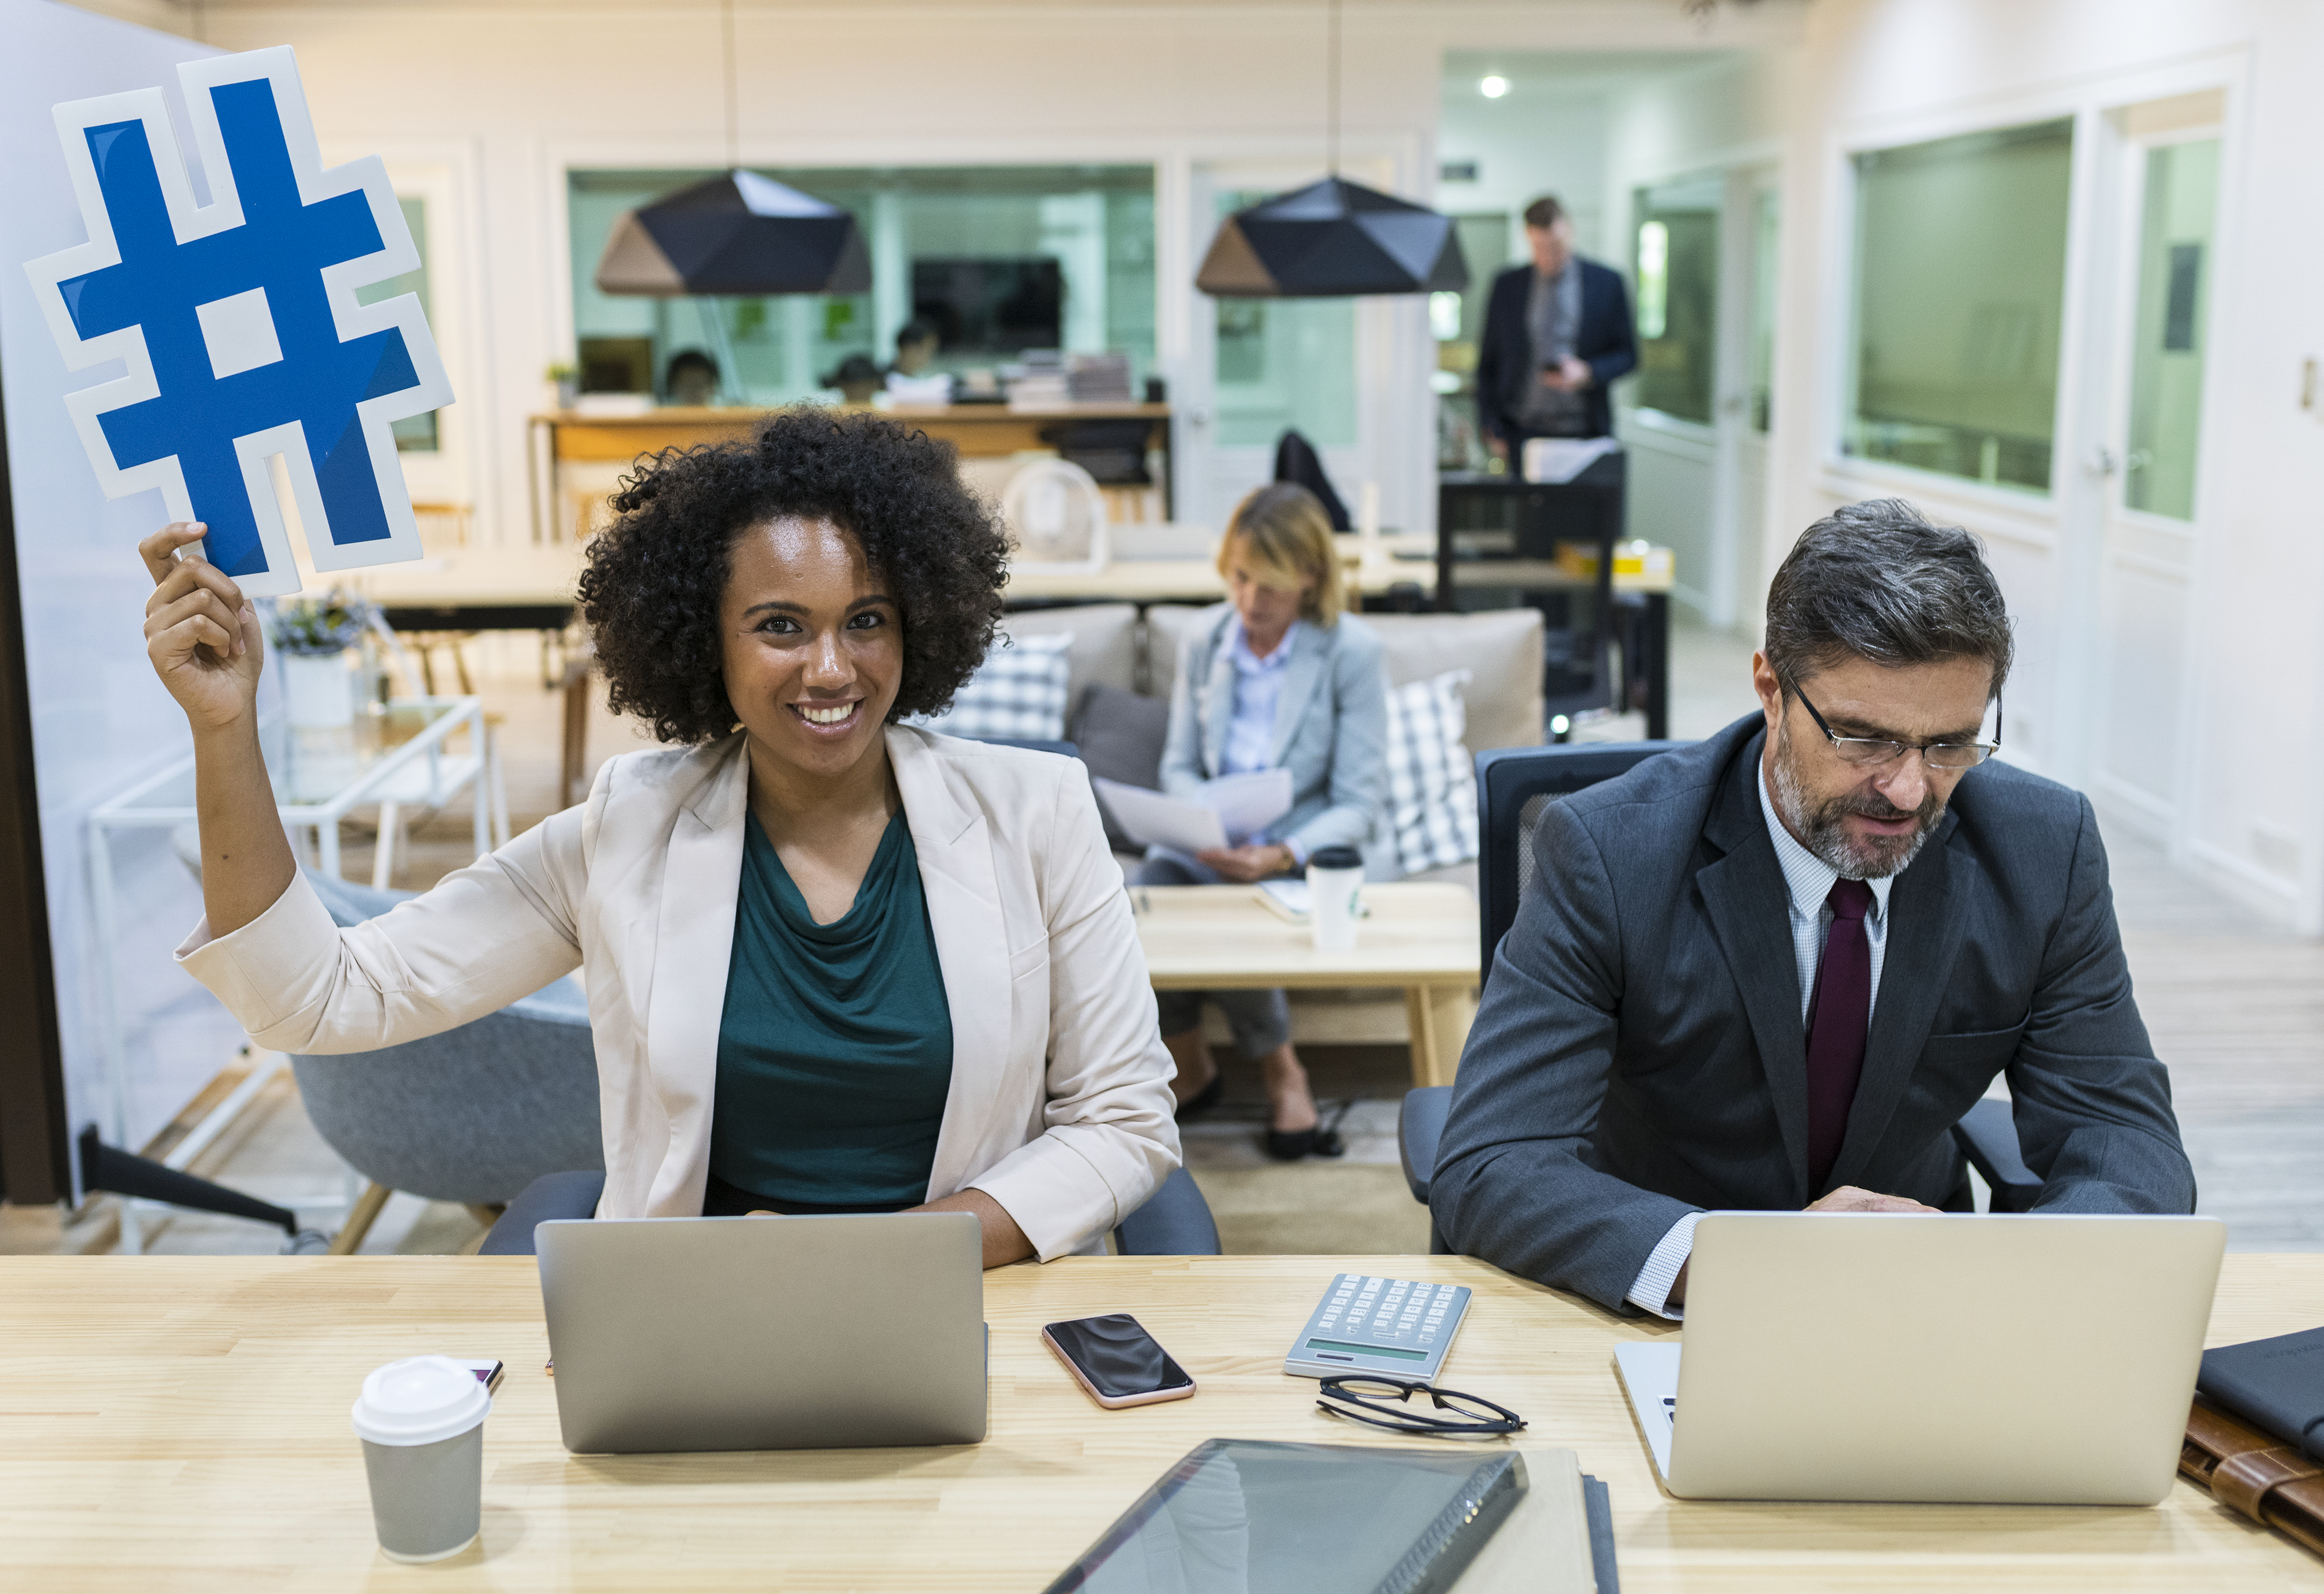
african, african american, afro, american, black, black african american, blue, bright, business, businessman, businesswoman, caucasian, cheerful, community, creative, digital device, diverse, diversity, employee, european, group, happy, hashtag, holding, icon, idea, international, internet, laptop, man, morning, multicultural, office, office worker, online, people, sitting, smartphone, smiling, social media, team, teamwork, technology, together, westerner, white, woman, worker, working, communication, job, conversation, electronic device